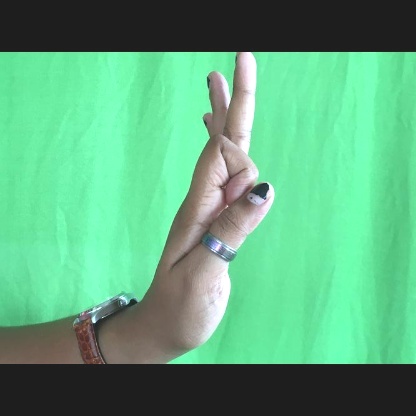
Mudra: Aralam